Horsetrough Mountain

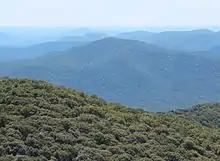
Horsetrough Mountain viewed from Brasstown Bald

Horsetrough Mountain, with a summit elevation of , is located in Union and White counties in northeastern Georgia, USA. It is also within the boundaries of the Chattahoochee National Forest and is part of the Mark Trail Wilderness. The Eastern Continental Divide follows the main ridge line that makes up the mountain, crossing the peak. Water to the south and east of the mountain flows to the Atlantic Ocean, while water to the north and west of the mountain flows to the Gulf of Mexico. Streams from Horsetrough Mountain form some of the headwaters of the Chattahoochee River, and the West Fork Little River. The Appalachian Trail follows the main ridge line of the mountain but does not cross the summit. Horsetrough Falls is located on the southern side of the mountain.